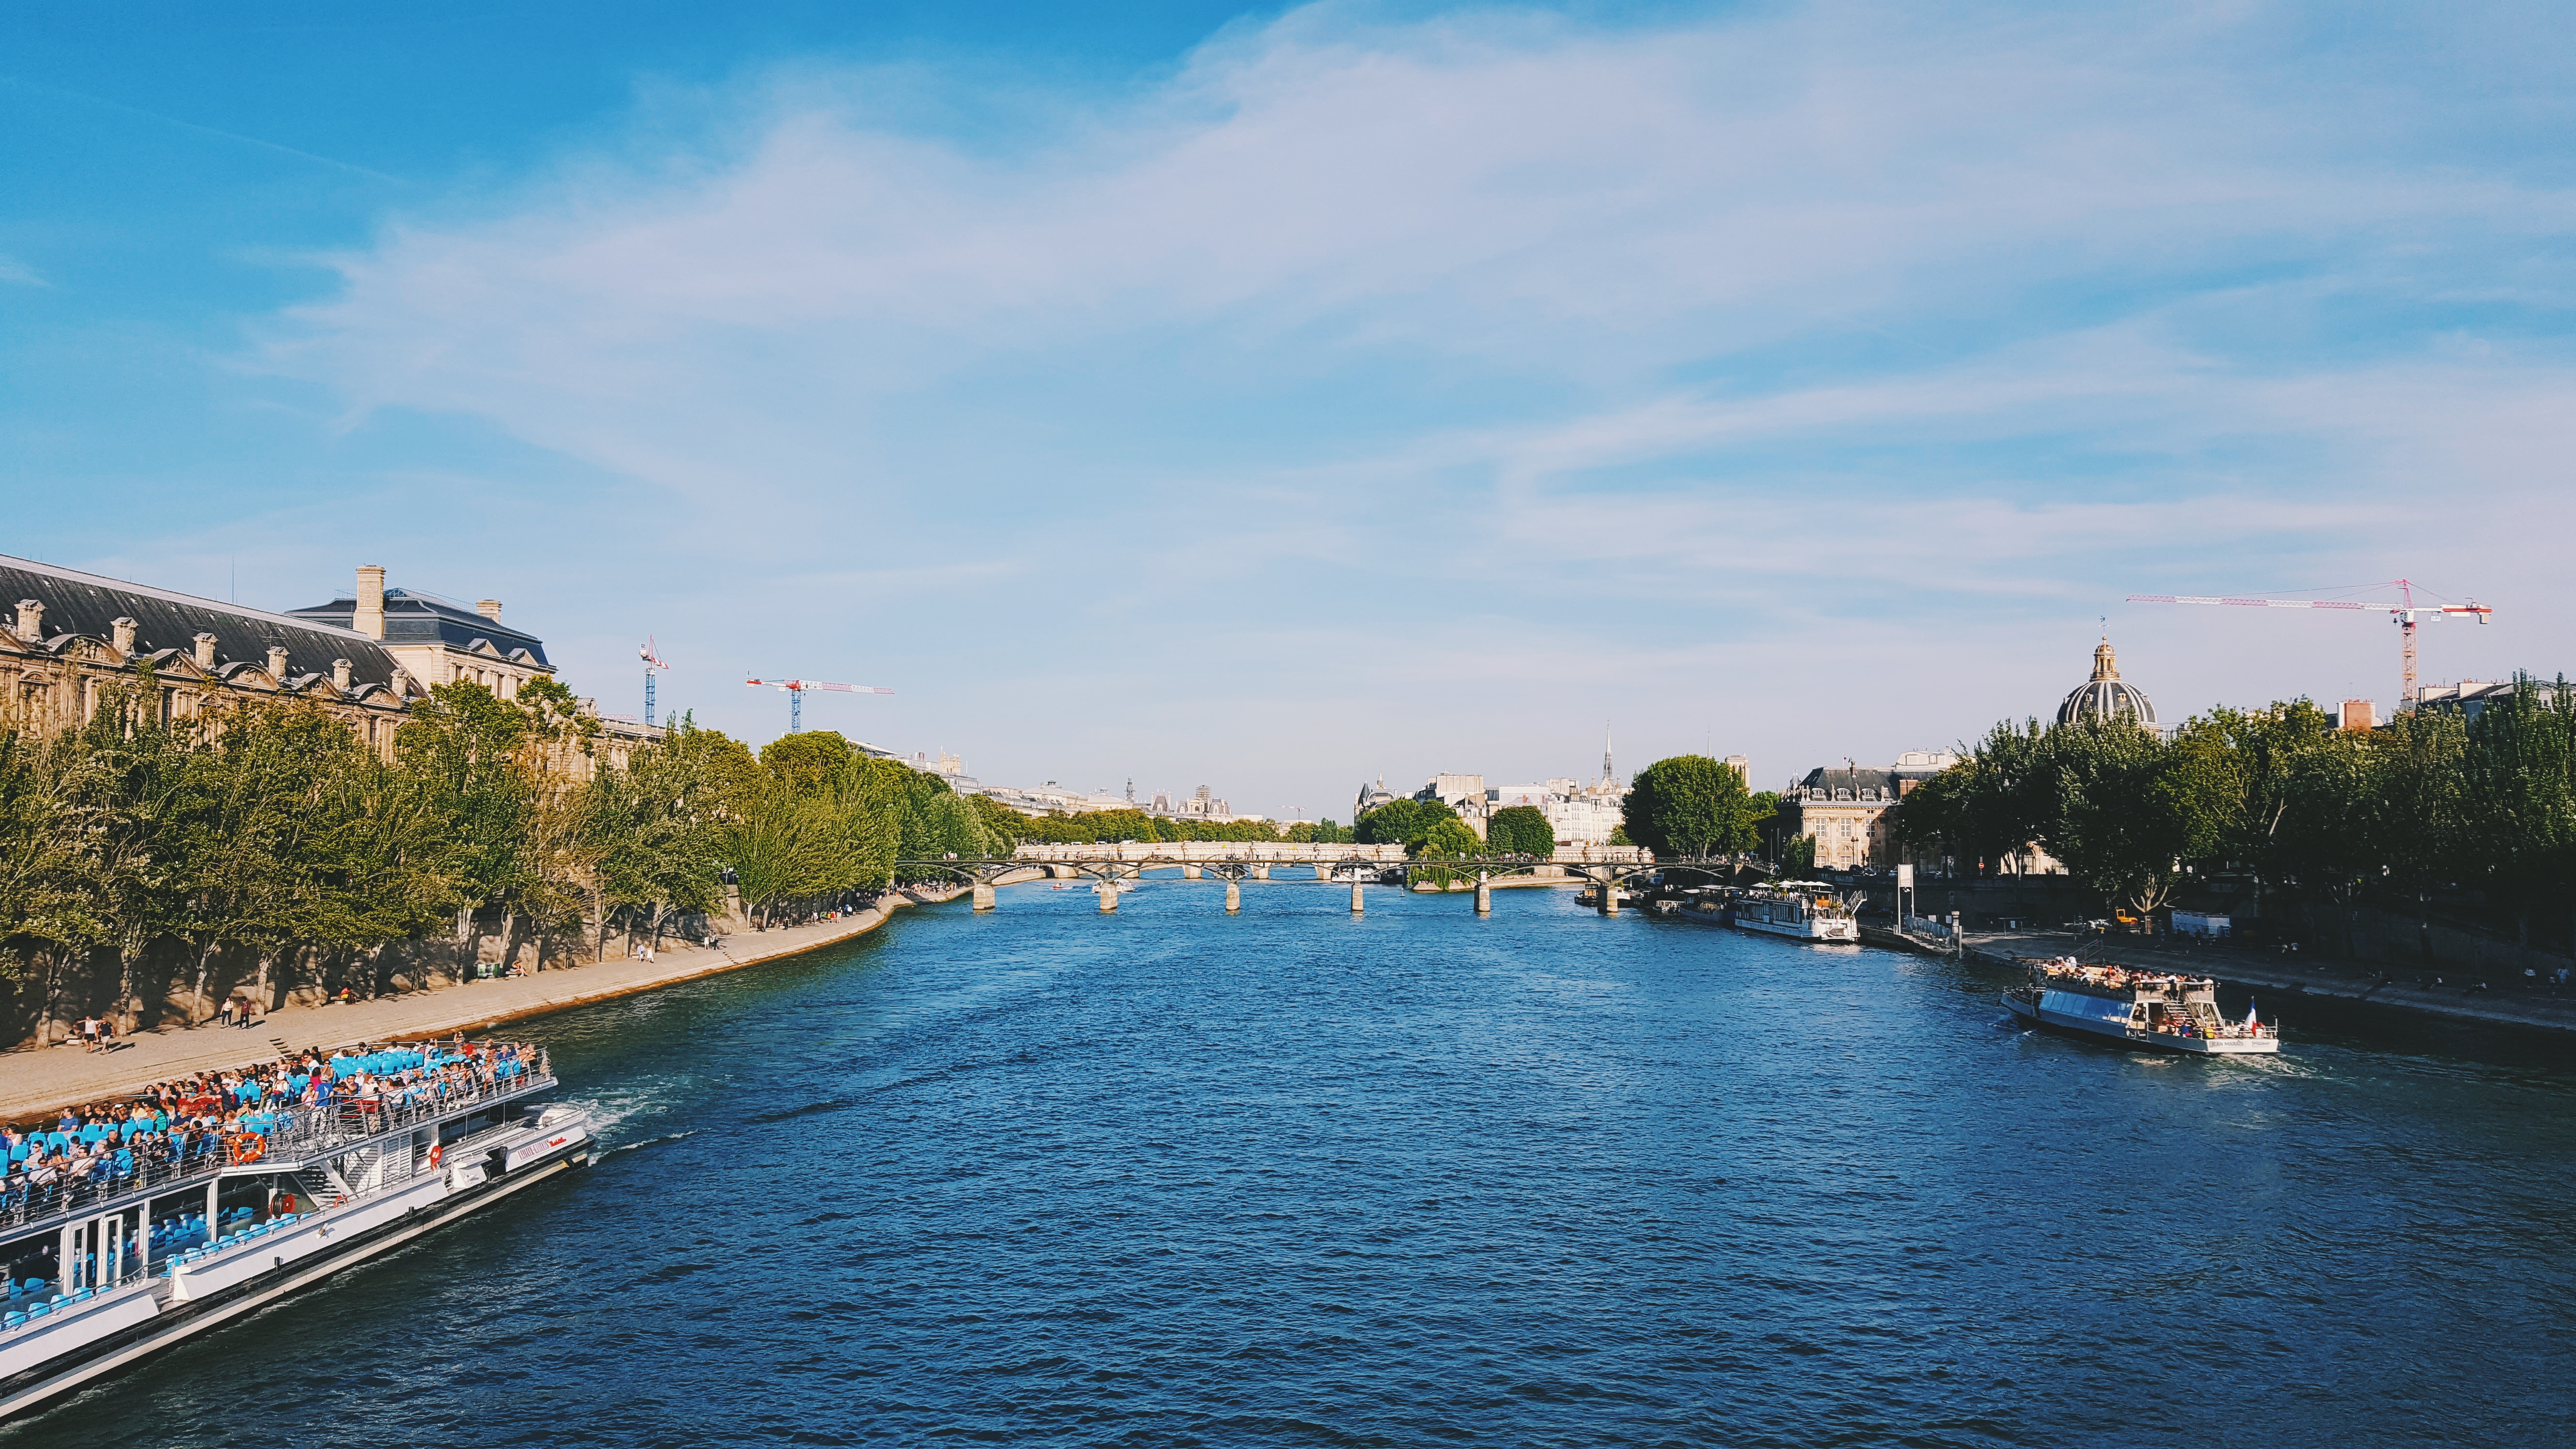
sea, coast, water, river, canal, vacation, vehicle, bay, harbor, waterway, body of water, channel, landform, geographical feature